Jang Hye-jin

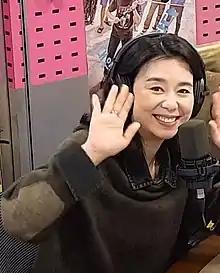
Jang Hye-jin in November 2020

Jang Hye-jin (born September 5, 1975) is a South Korean actress. She is best known internationally for her role as Kim Chung-sook in the Academy Award winning film "Parasite".